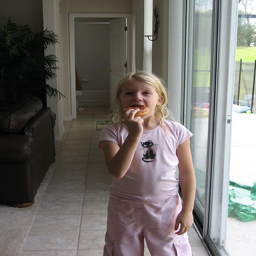
a small kid bites into a doughnut while in a hallway
Young girl enjoying doughnut while standing next to sliding door.
a little girl by some sliding glass doors eating a doughnut
a little girl that is eating a doughnut
 A girl standing by a window eating a doughnut.